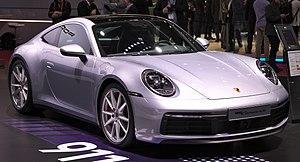
Une voiture de sport est un véhicule automobile doté d'une motorisation puissante, d'un châssis et d'un système de freinage performants. La majorité de ces véhicules sont des deux-places. La performance est privilégiée, parfois au détriment du confort.
La 911 (992), ou 911 type 992, est la huitième génération de Porsche 911 depuis 1963. Il s'agit d'une voiture sportive de prestige développée par le constructeur automobile allemand Porsche, présentée en novembre 2018, et commercialisée en 2019. Elle remplace la 911 Type 991 sortie en 2011.
La Porsche 911 est une voiture de sport haut de gamme fabriquée par la firme allemande Porsche. La première génération est commercialisée en 1964, intégralement conçue par la firme de Stuttgart. Cinquante ans plus tard, le modèle emblématique de Porsche en conserve l'esthétique et le nom. La 911 est toujours produite et commercialisée dans sa dernière version en date, la 992. L'architecture du moteur est restée inchangée jusqu'à aujourd'hui. Il s'agit du 6-cylindres à plat, disposé en porte-à-faux arrière.